Besart Berisha

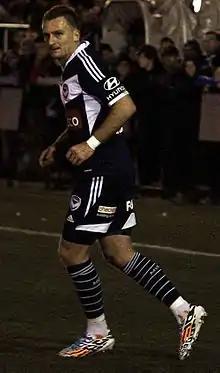
Berisha playing in a pre-season friendly match for Melbourne Victory in 2014

On 22 January 2014, it was announced that A-League club Melbourne Victory had agreed to sign Berisha as the club's International Marquee player when his contract with Brisbane expires at the conclusion of the 2013–14 season. The contract is for two seasons commencing in the 2014–15 season and is worth $1.5 million, more than double his wage at Brisbane.